UV tattoo

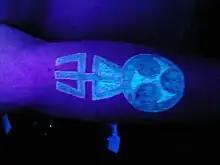
UV tattoo as shown under blacklight

A tattoo made with UV ink becomes visible under blacklight, when it fluoresces in colors depending on the ink chosen, typically white or purple. Although ultraviolet dye is invisible in normal light, scarring produced by the tattoo machine in the application process will remain, and therefore still show.